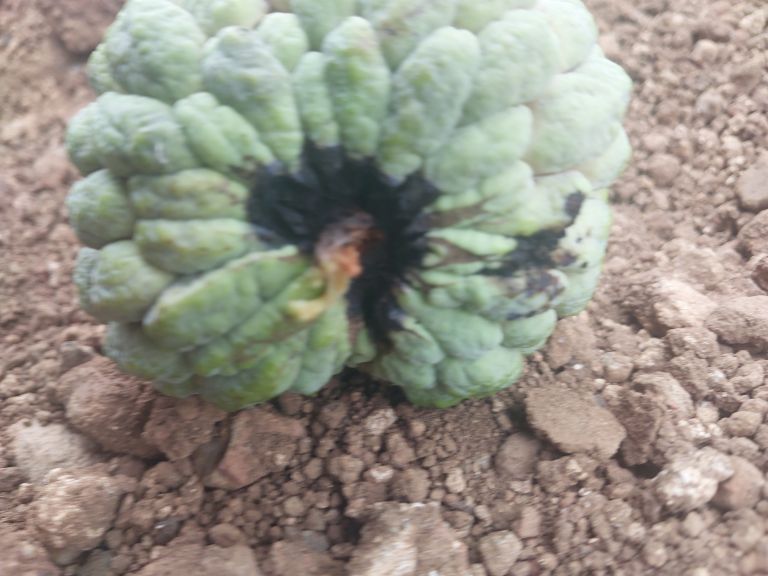
Disease label: Blank Canker